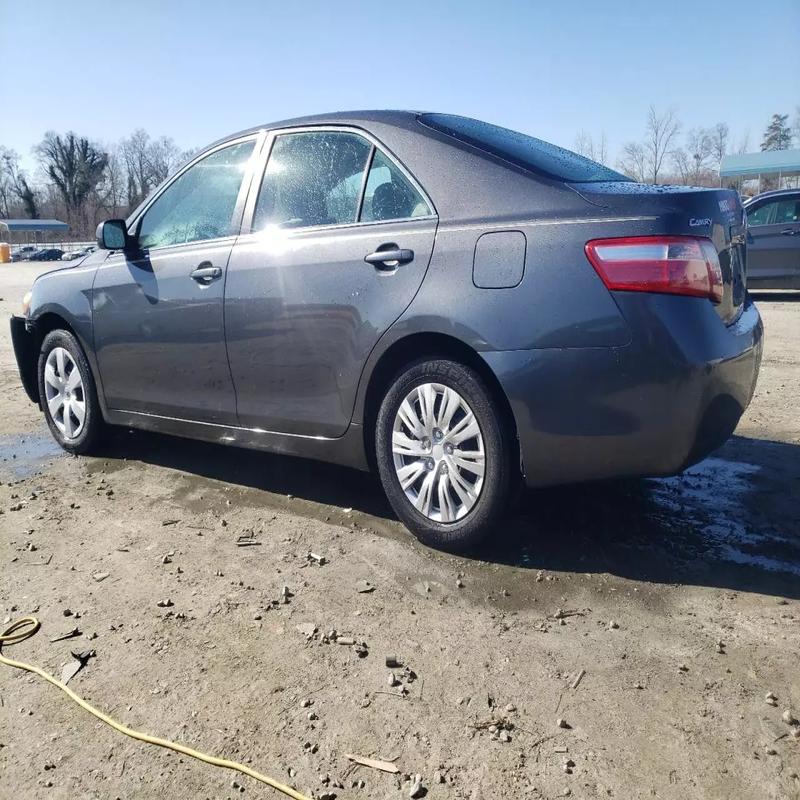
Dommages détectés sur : pare-choc avant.
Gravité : mineur